Seville

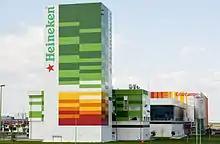
Heineken brewery in Seville

The April Fair ("Feria de Abril") is a huge celebration that takes place in Seville about two weeks after the Holy Week. It was previously associated with celebrating livestock; however, nowadays its purpose is to create a fun cheerful environment tied to the appreciation of the Spanish folklore.